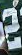
Number: 2